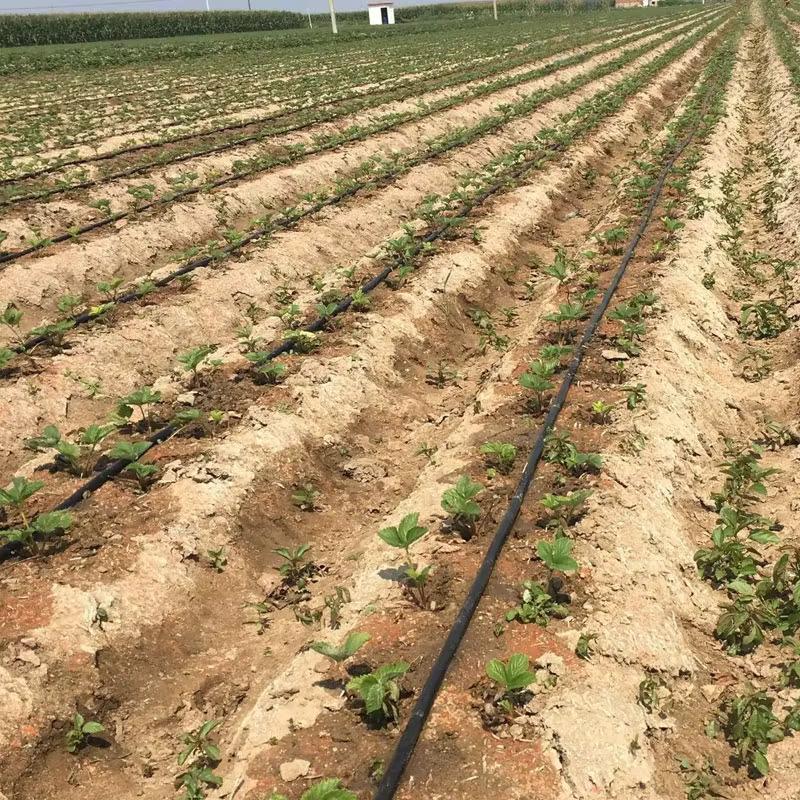
Eneo la shamba kubwa lililoandaliwa mahususi kwaajili ya kuweza kuotesha mazao yenye afya bora kwa kutumia njia na mfumo wa kilimo cha kitaalamu cha kuotesha mbegu ili kuweza kuleta mazao yaliyokuwa bora na kupata faida iliyokuwa kubwa bila kupata hasara ya aina yoyote.